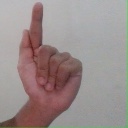
अक्षर: ळ